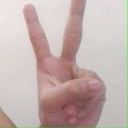
अक्षर: क